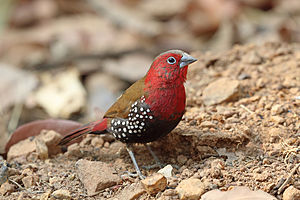
Rød dråbeastild
Rød dråbeastild er en spurvefugl, der lever i det sydlige Afrika.